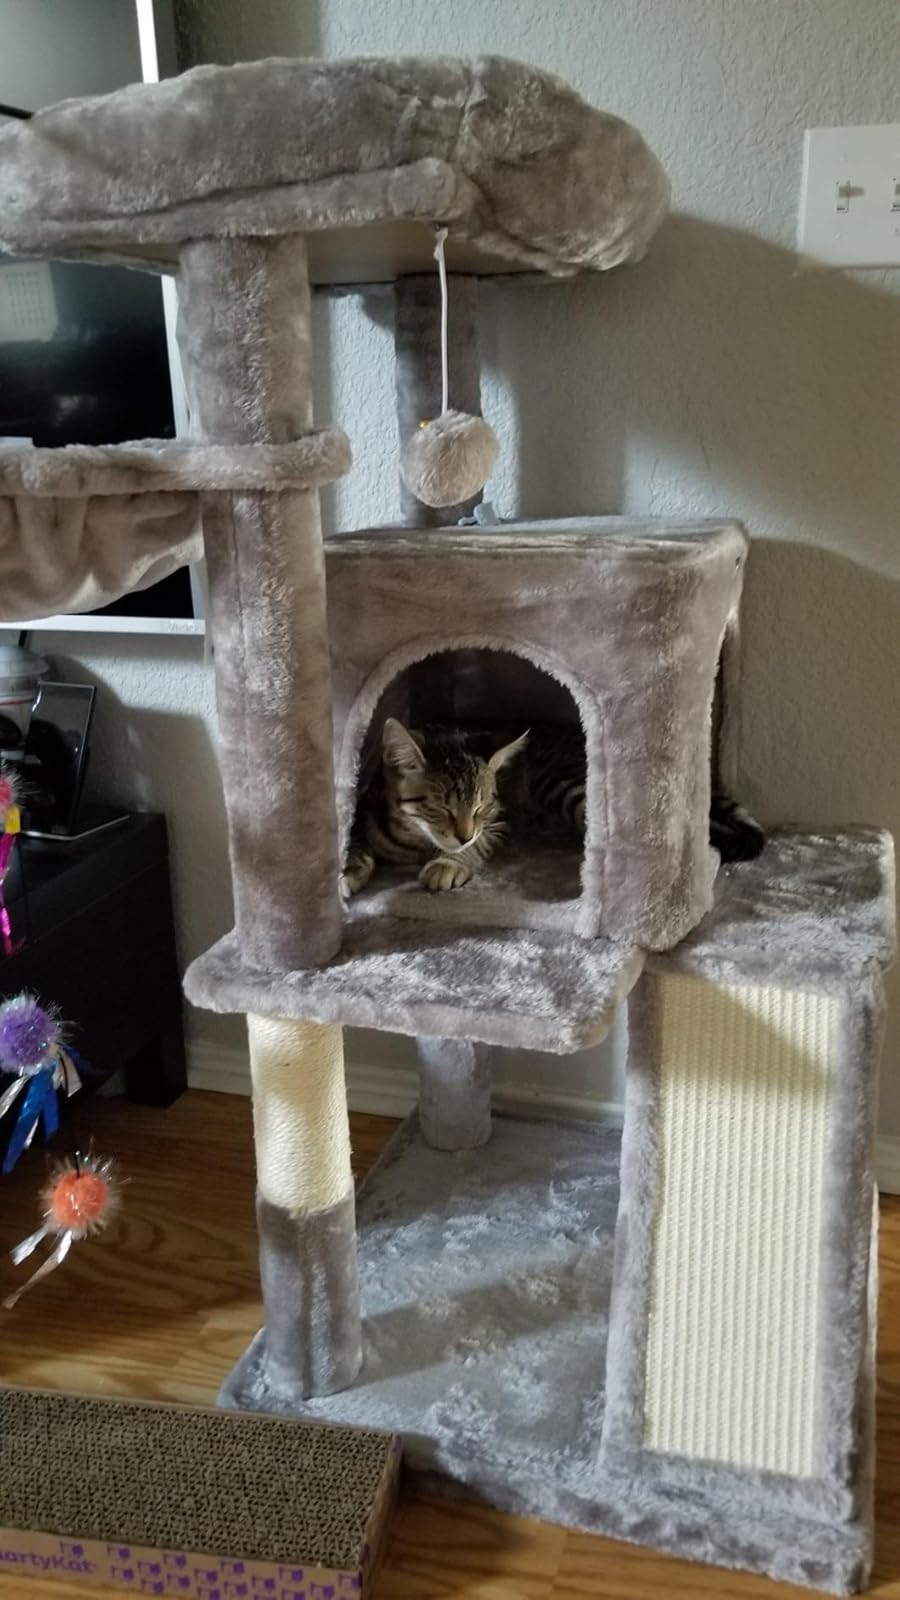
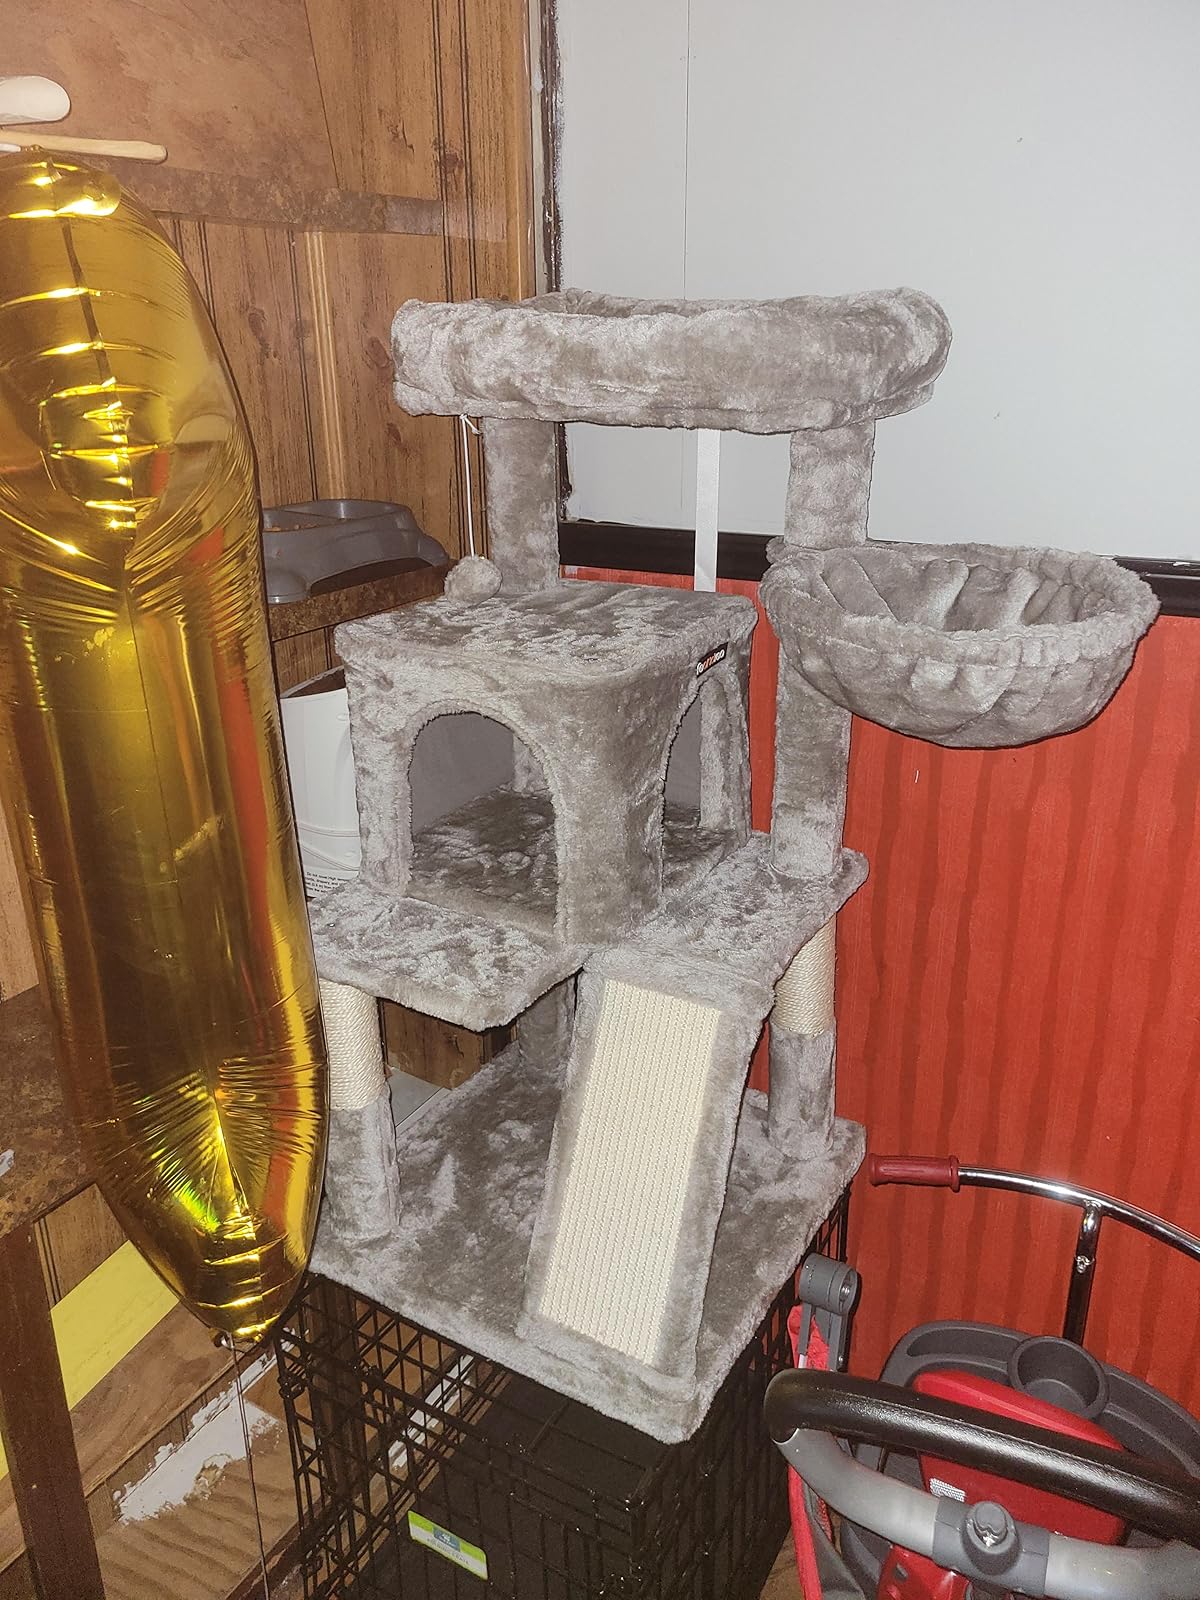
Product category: items_cat tree
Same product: yes